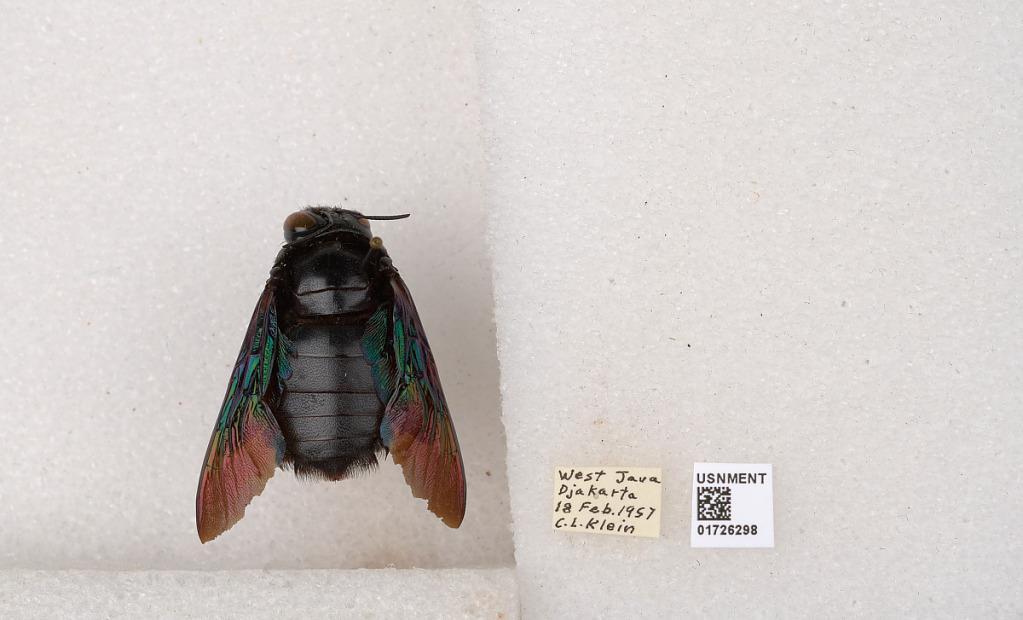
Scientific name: Xylocopa (Mesotrichia) latipes (Drury)
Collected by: C. Klein
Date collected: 1957-2-18
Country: Indonesia
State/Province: Jakarta
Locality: West Java, Djakarta